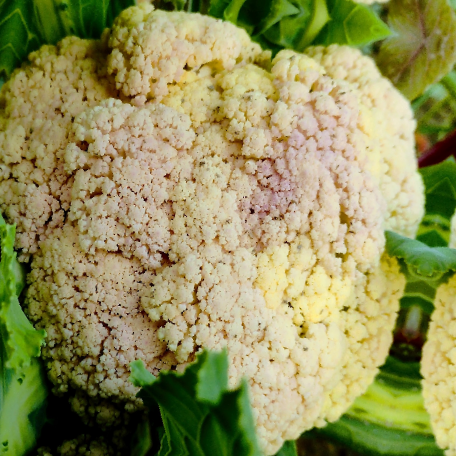
Label: Bacterial spot rot